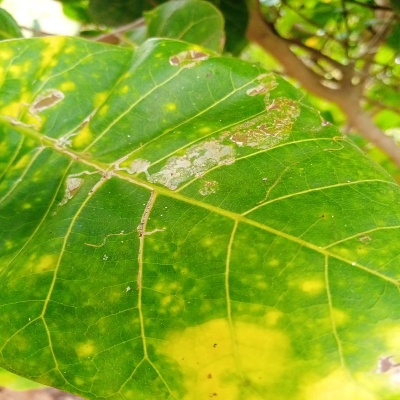
Crop: Cashew
Condition: leaf miner